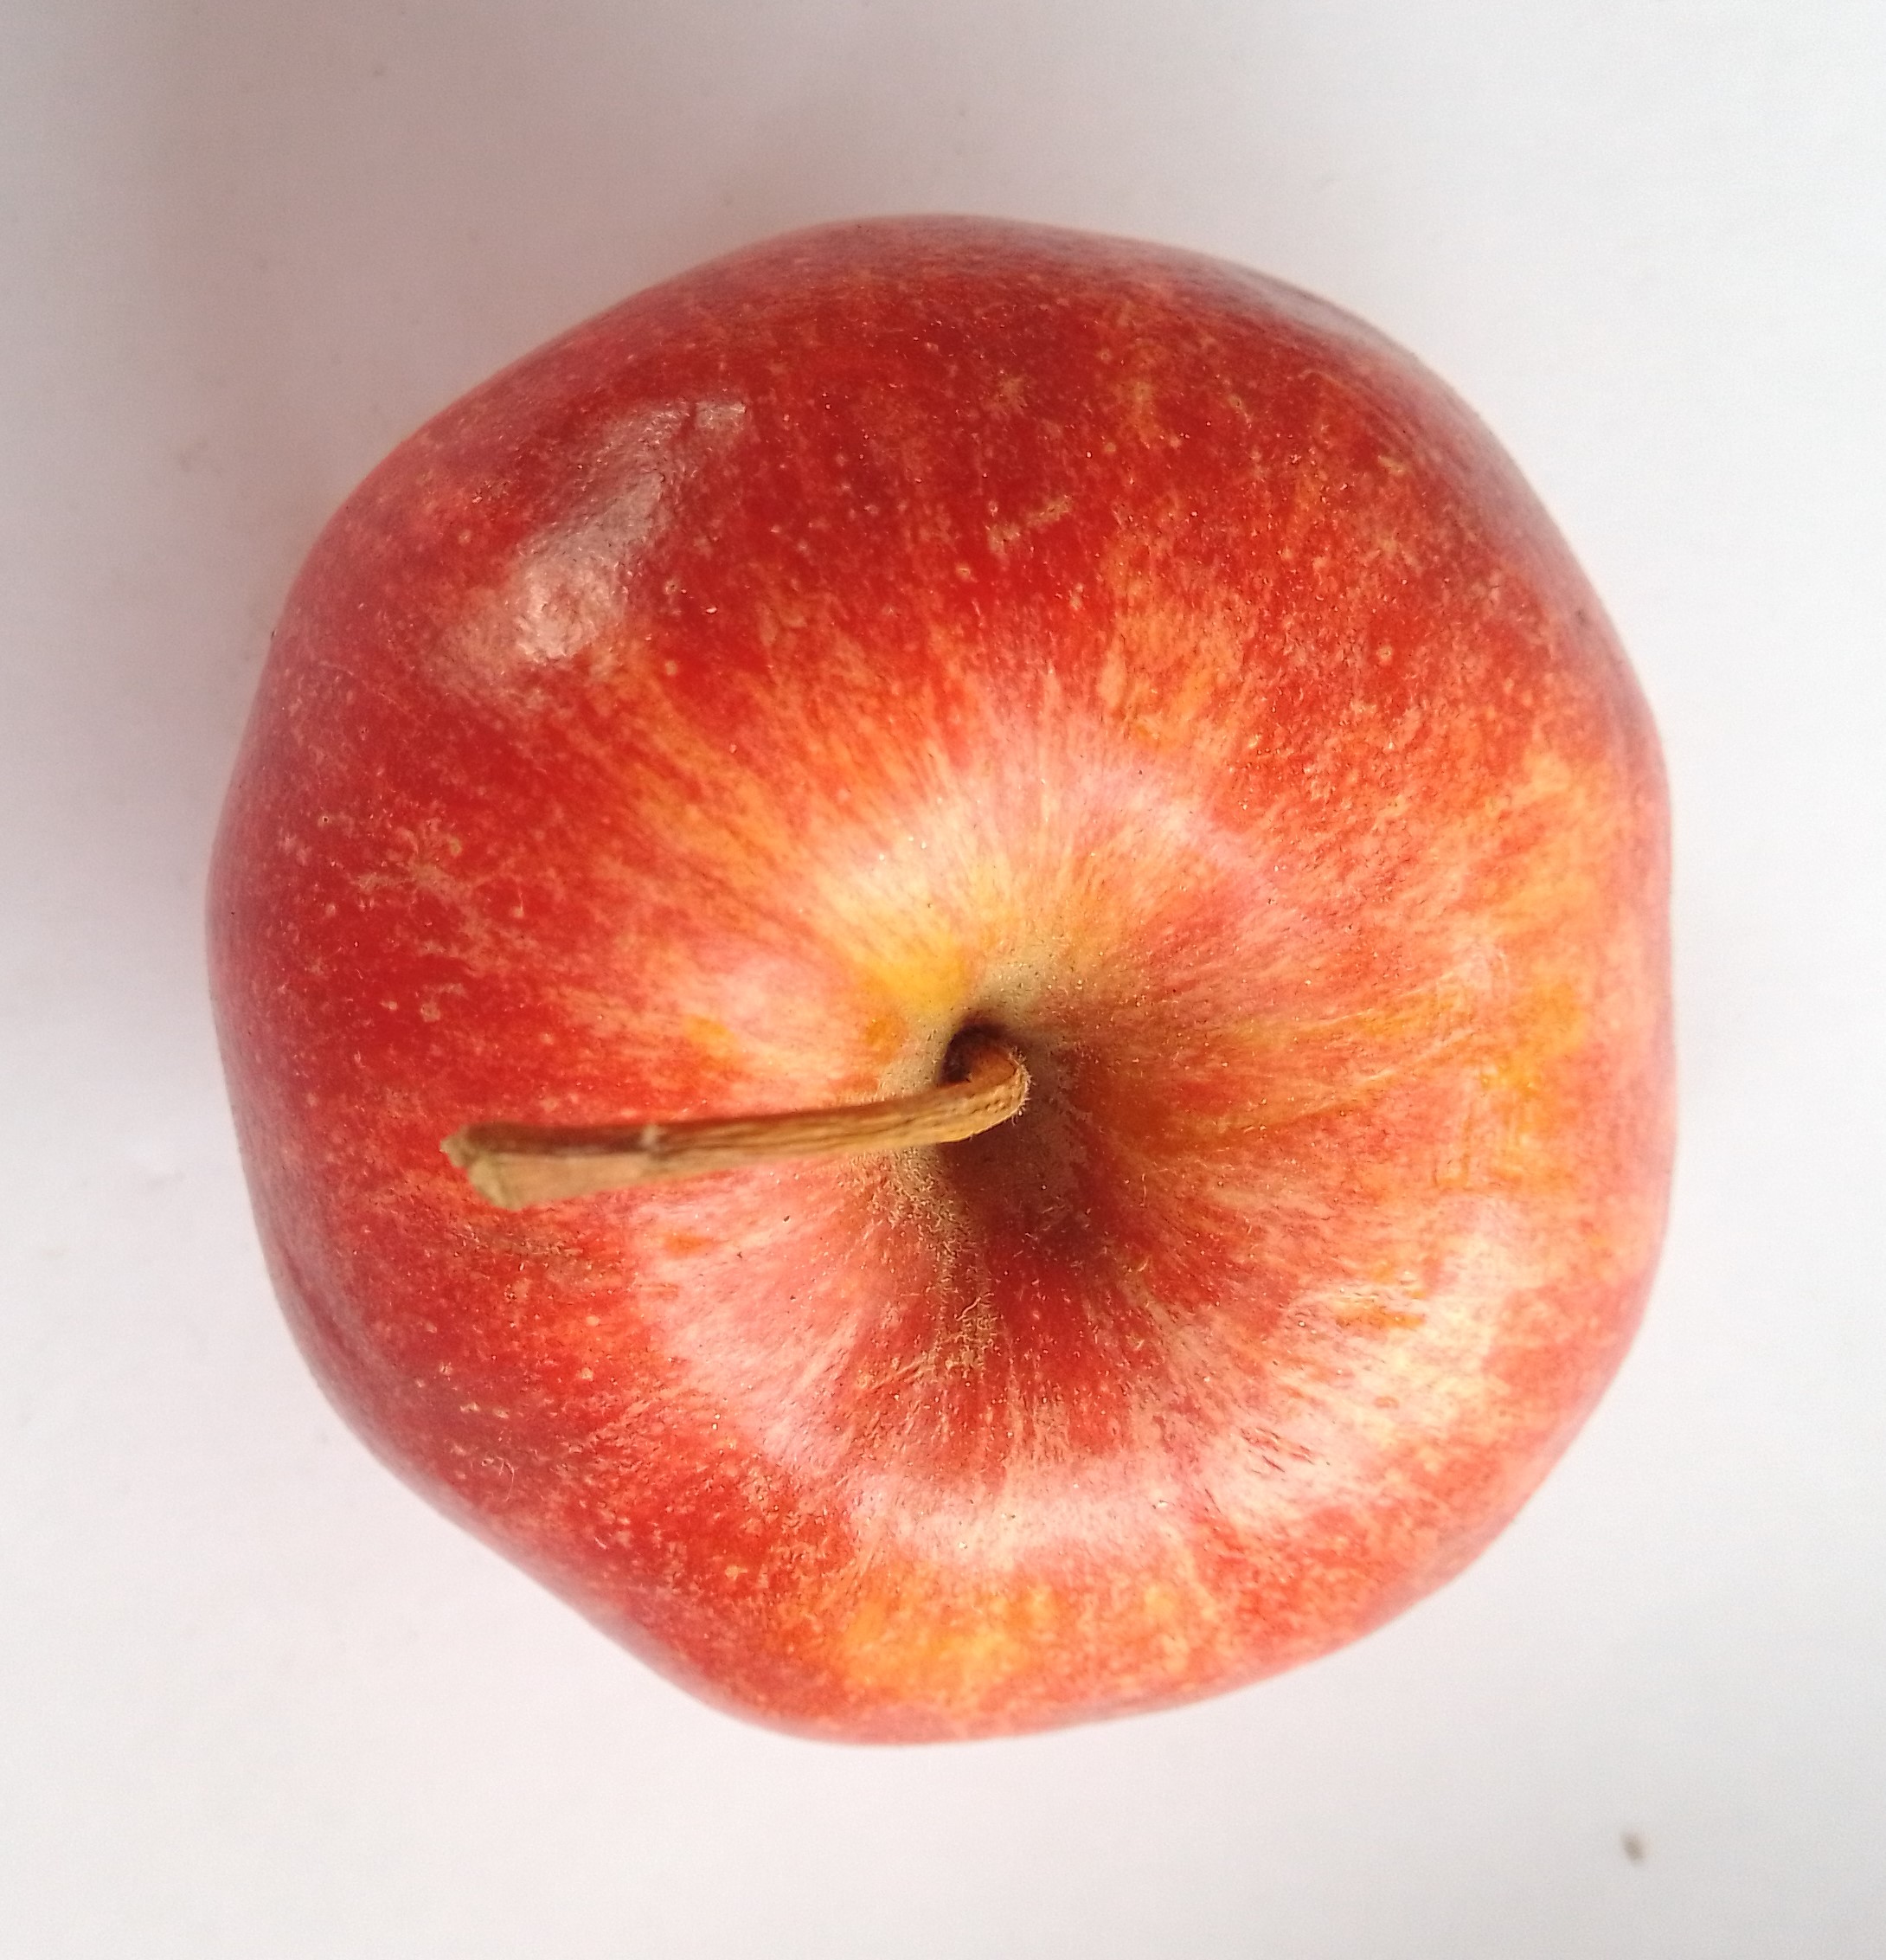
Fruit: apple
Condition: fresh